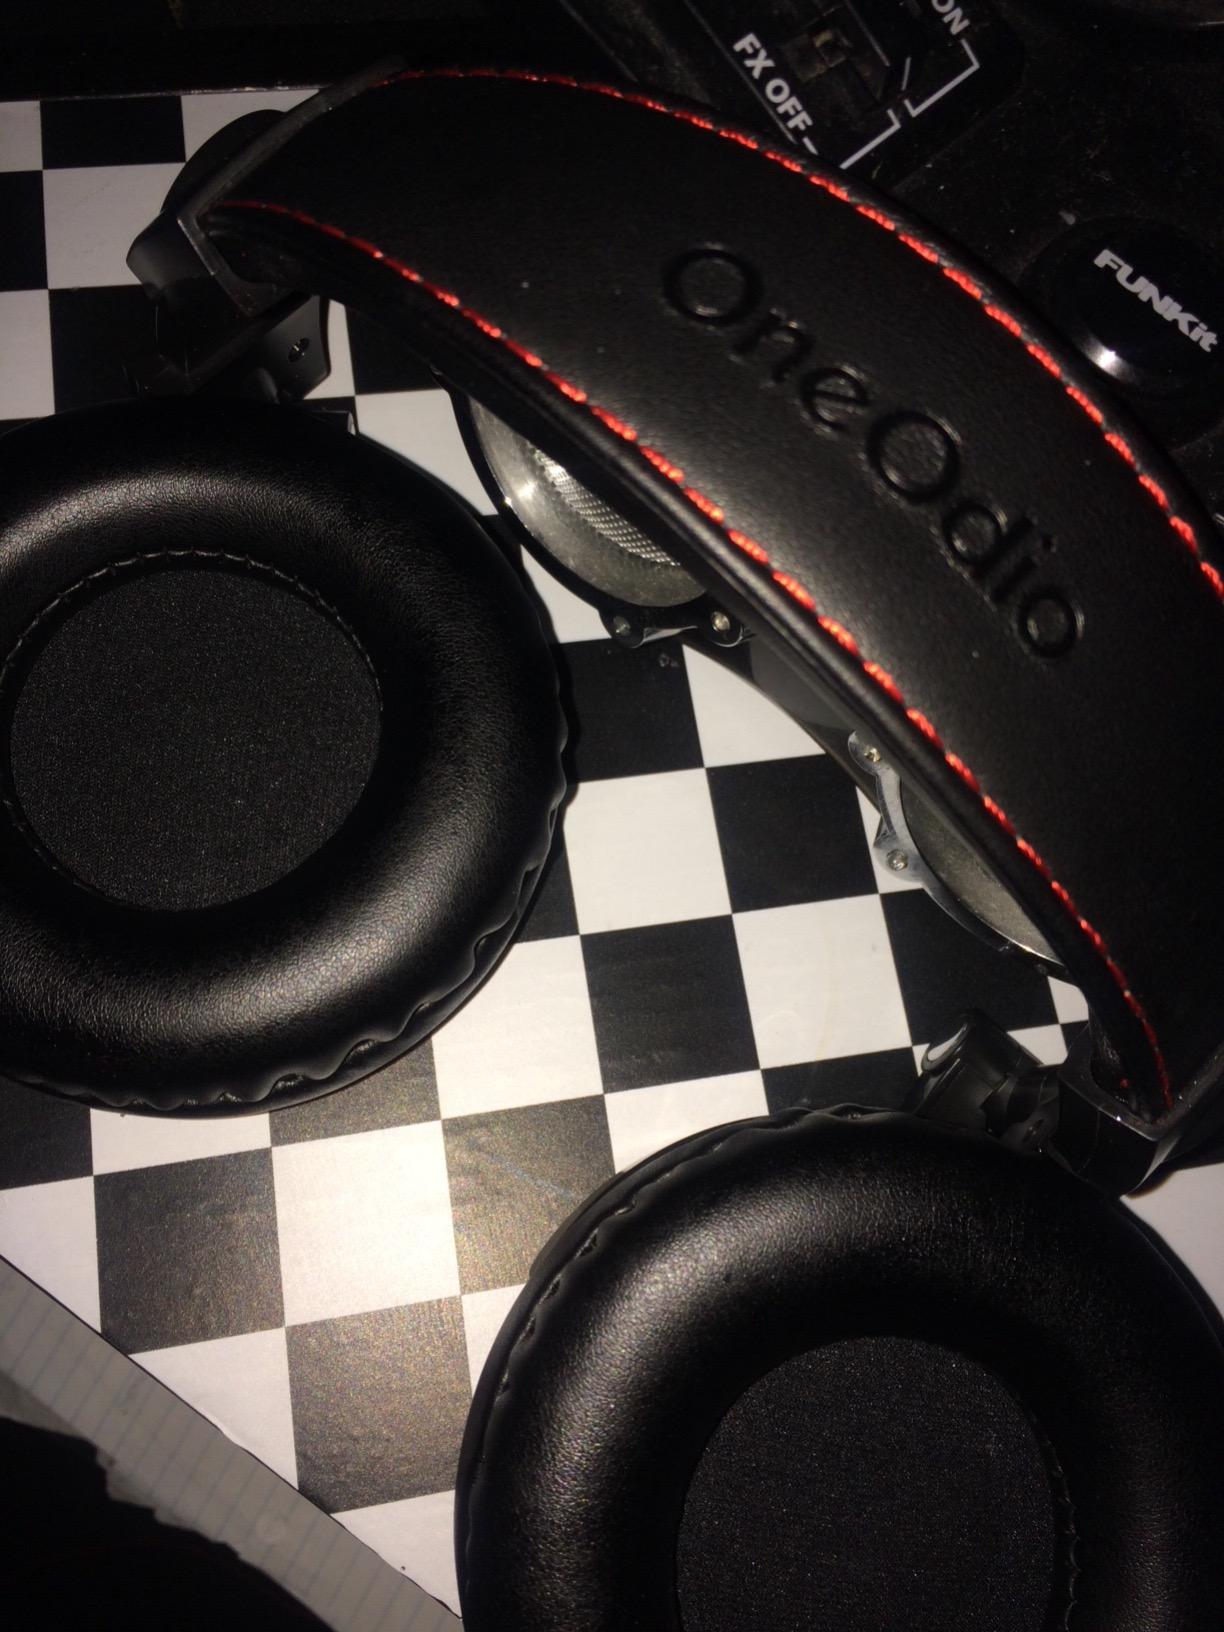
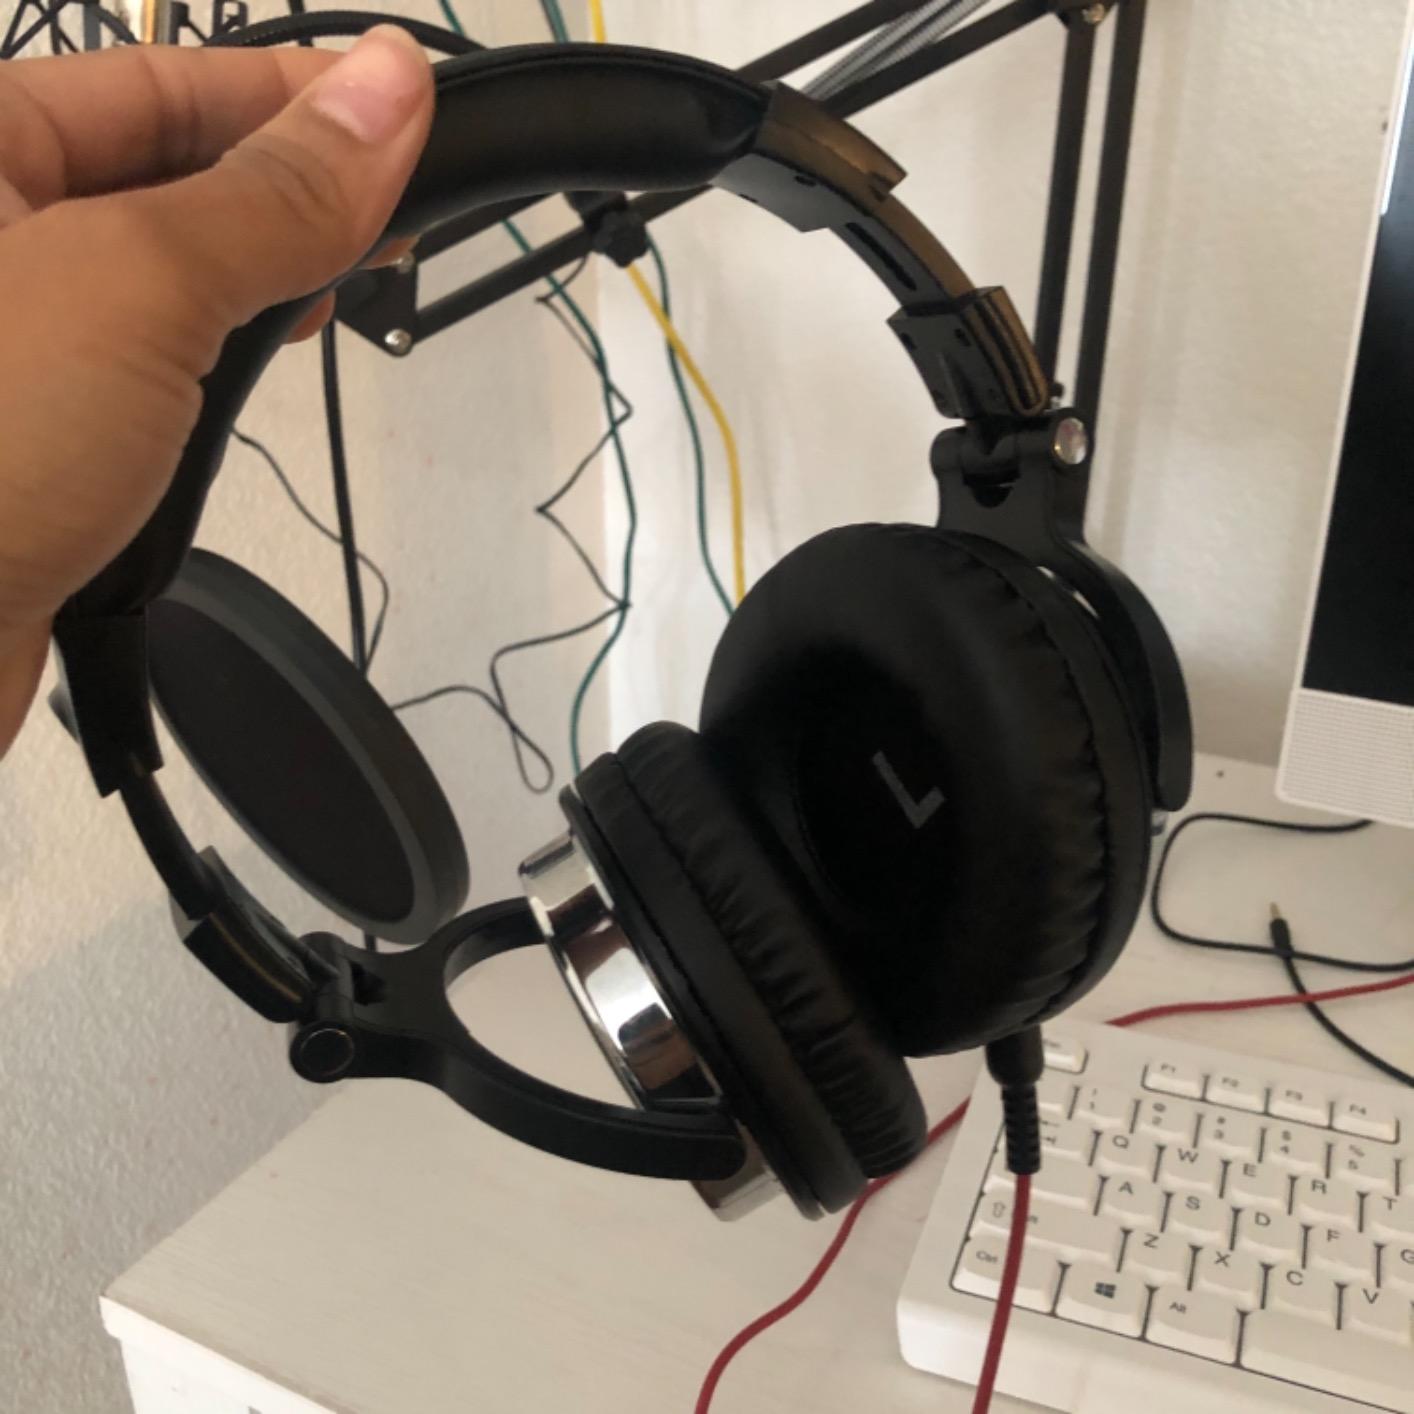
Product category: headphones
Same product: yes